10th Army Air and Missile Defense Command

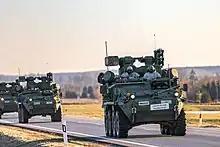
5th Battalion, 4th Air Defense Artillery Stryker M-SHORAD on the move

Shoulder sleeve insignia: Upon a yellow vertical rectangle arched at top and bottom, 2 inches (5.08 cm) in width and 3 inches (7.62 cm) in height overall, two scarlet arrowheads at top and bottom centered vertically with points opposed at center between two blue triangular stylized wings; all within a 1/8-inch (.32 cm) yellow border. Scarlet and yellow are the colors associated with Air Defense Artillery. The blue stylized wings suggest the sky and flight in reference to the air defense function and the arrowheads denote accuracy and aerial warfare. The X-shape formed by the wings refer to the Roman numeral ten, the unit's numerical designation. The shoulder sleeve insignia was originally approved for the 10th Air Defense Artillery Brigade on 5 January 1984. It was redesignated for the 10th Army Air and Missile Defense Command with the description updated effective 17 October 2011.